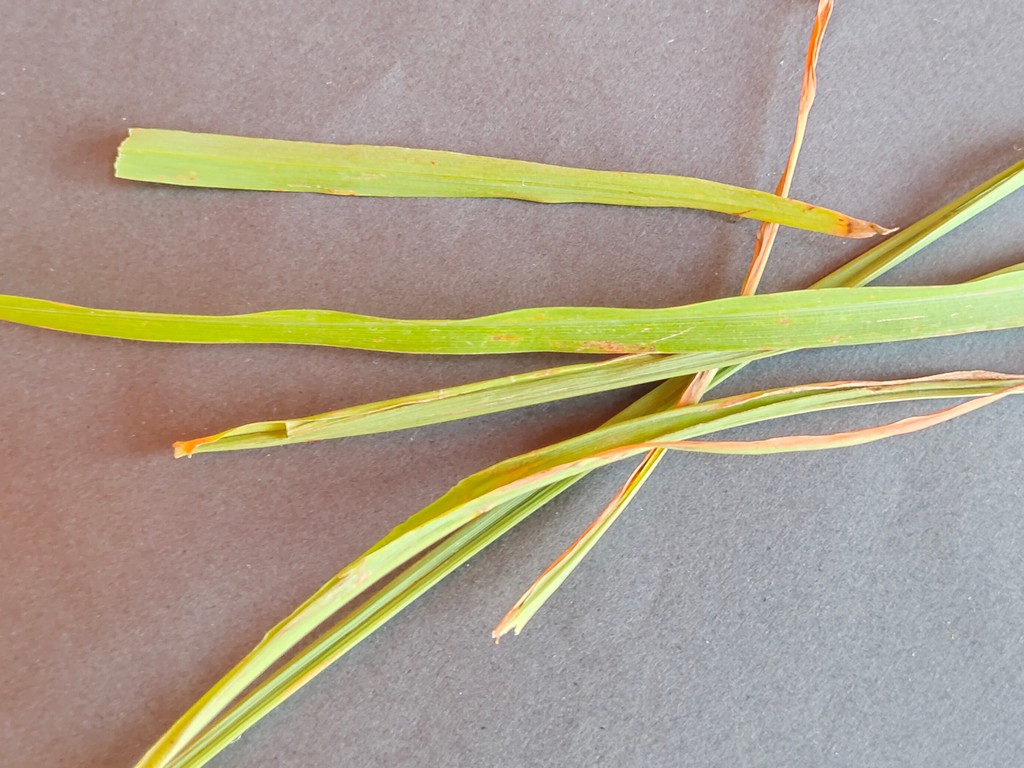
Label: Unhealthy